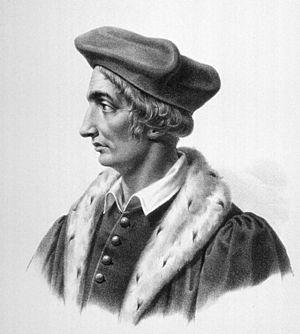
Jean Fernel ou Jean François Fernel, est un médecin français, né vers 1506 à Montdidier dans la Somme, mort le 26 avril 1558 à Paris. Il était aussi astronome et mathématicien.
Cette liste permet de comprendre les diverses évolutions chronologiques de la charge de Premier médecin du roi de France. Elle vient en complément de la Catégorie:Premier médecin du roi, qui fournit une liste des membres par ordre alphabétique.